History of African presence in London

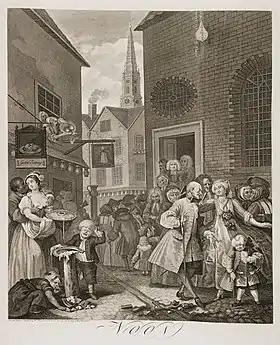
William Hogarth's print "Four Times of the Day: Noon" (1738) shows a black London resident at the far left of the artwork.

The history of African presence in London may extend back to the Roman period.